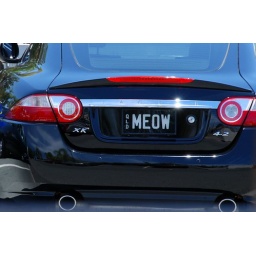
doscovered this big cat sitting in the car park at Morgan's Seafoods, Scarborough, Queensland.